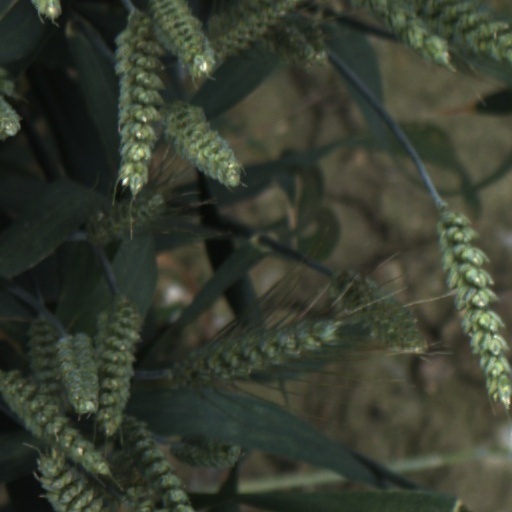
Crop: wheat